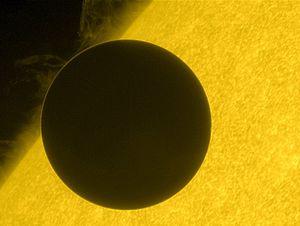
Le dernier transit de Vénus du siècle devant le disque solaire a eu lieu les 5 et 6 juin 2012. Il s'agit du second transit dans le cycle court de huit années, après celui du 8 juin 2004. Ce dernier avait été largement visible en Europe et avait donné lieu à de nombreuses manifestations publiques et animations dans les écoles. En 2012, l'Asie du Sud-Est et la zone Pacifique ont été cette fois-ci plus favorisées et ont pu pleinement jouir du spectacle.